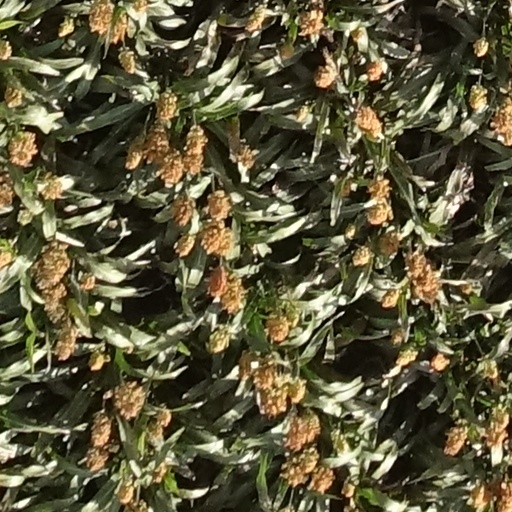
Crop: sorghum